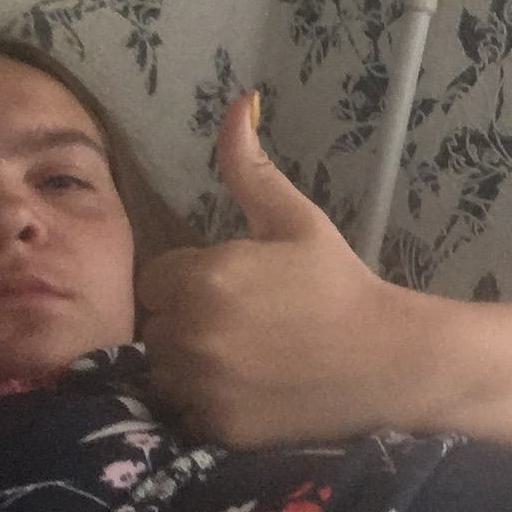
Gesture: like